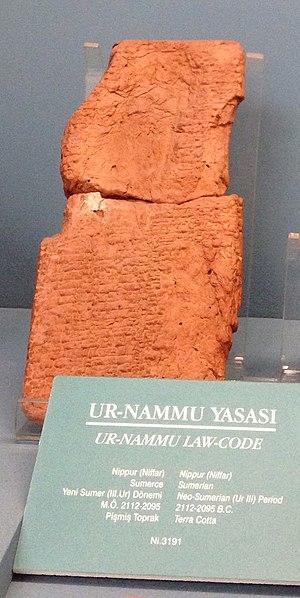
La troisième dynastie d’Ur est, comme son nom l'indique, la troisième dynastie de la ville sumérienne d’Ur, selon la tradition historiographique mésopotamienne. Mais il s'agit surtout d’un empire fondé par les souverains de cette dynastie, qui domina la Mésopotamie d’environ 2112 à 2004 av. J.-C.
La Mésopotamie est une région historique du Moyen-Orient située entre le Tigre et l'Euphrate. Elle correspond pour sa plus grande part à l'Irak actuel.
Le Code d'Ur-Nammu est la plus ancienne tablette contenant un code juridique qui nous soit parvenue. Elle fut rédigée en sumérien vers 2100-2050 av. J.-C., à l'époque de la troisième dynastie d'Ur. B‌ien que le préambule attribue directement les lois au souverain Ur-Nammu de la cité d'Ur, certains historiens estiment qu'ils pourrait s'agir de l'œuvre de son fils Shulgi.